Twelve sacred hills of Imerina

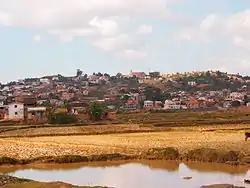
Alasora, 2013

Alasora 1348 m, latitude 18°57'46.08"S, longitude 47° 34'09.74"E.(15 km northeast of Antananarivo) Alasora is one of the oldest villages in Imerina, believed to have been founded by Prince Ramasimparihy in 1490. Ruling from Imerimanjaka, vazimba Queen Rangita (1500–1520) and her brother Andrianamponga gave the site its current name. Under Rangita's daughter, Queen Rafohy (1520–1540), the capital of the region was moved from Imerimanjaka to Alasora. Some of the monumental features of the site were added upon the orders of her son, King Andriamanelo (1540–1575), including the "hadivory" and "hadifetsy" (defensive trenches around the town), as well as the "vavahady", a town gate protected by a large rolled stone disc acting as a barrier and shaded by "aviavy" (fig trees), symbolic of royalty. This town model was subsequently adopted throughout Imerina. Andriamanelo's tomb is located here.